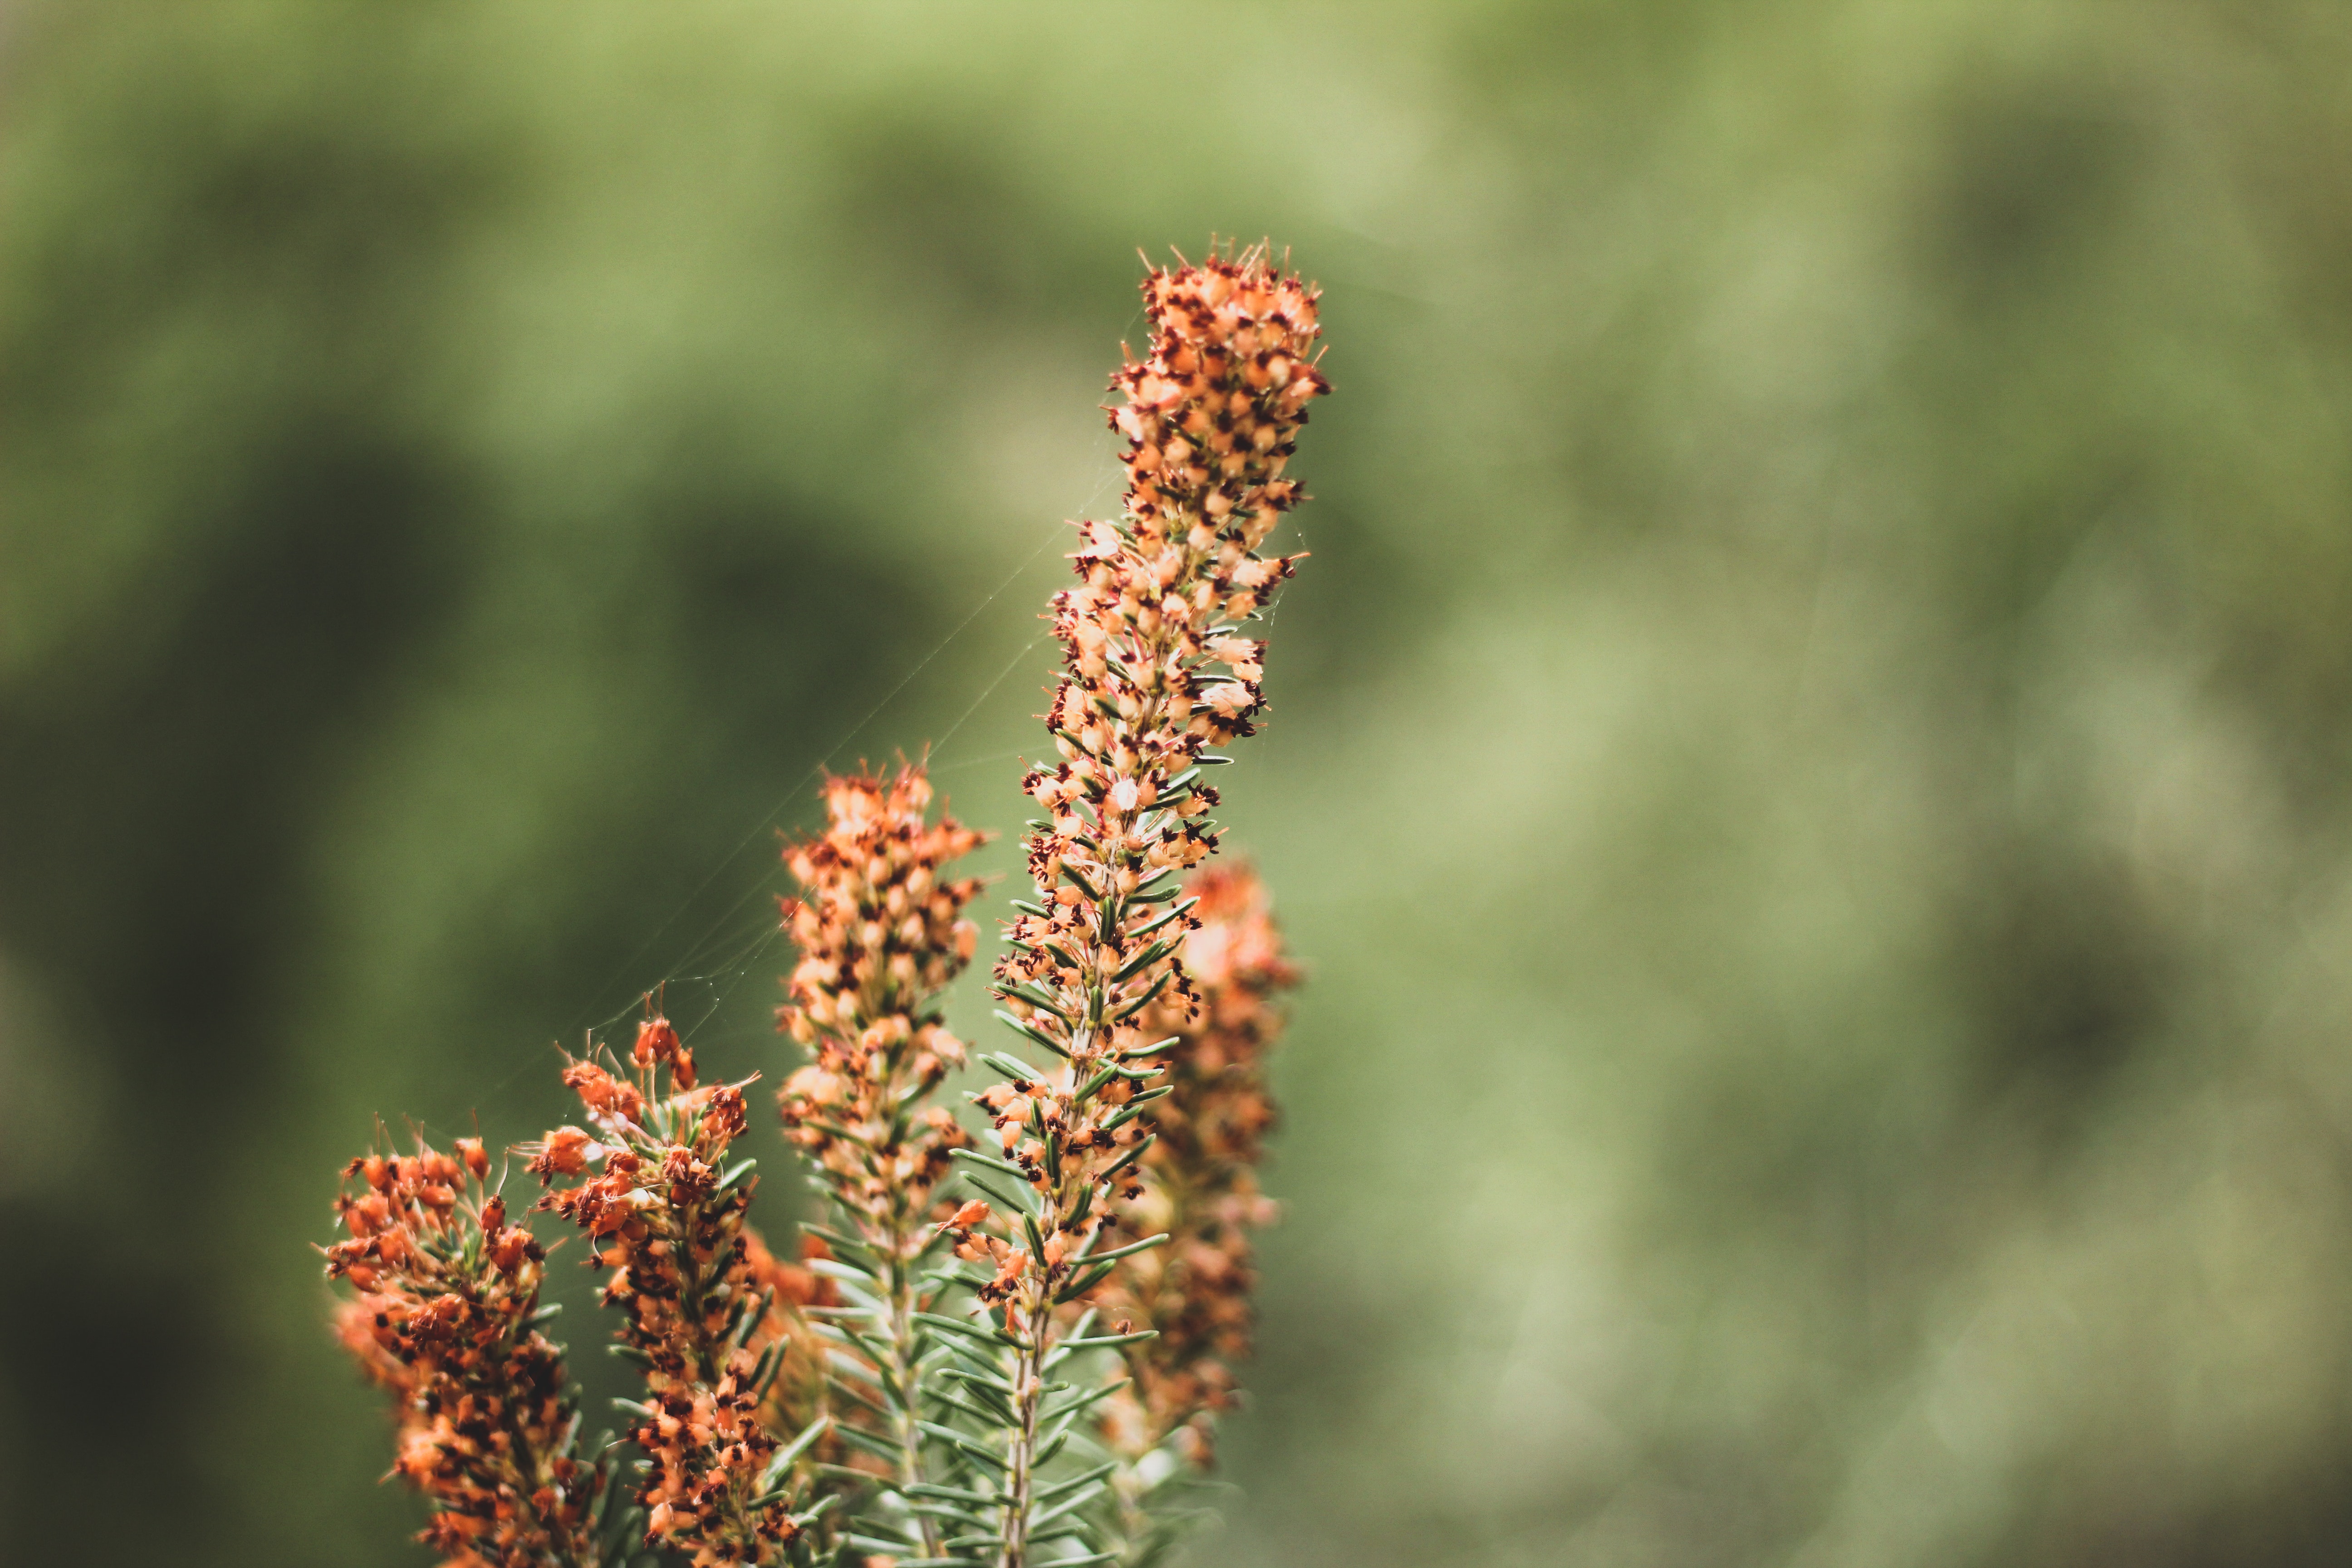
flower, plant, botany, flowering plant, terrestrial plant, plant stem, broomrape, vascular plant, smartweed buckwheat family, wildflower, pollen